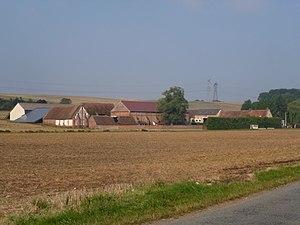
Grange de Mauregard, située sur la commune de Reuil-sur-Brêche (Oise, Picardie). Inscrite MH 1988. This building is indexed in the Base Mérimée, a database of architectural heritage maintained by the French Ministry of Culture,
Reuil-sur-Brêche est une commune française située dans le département de l'Oise, en région Hauts-de-France.